Christianity in the Middle East

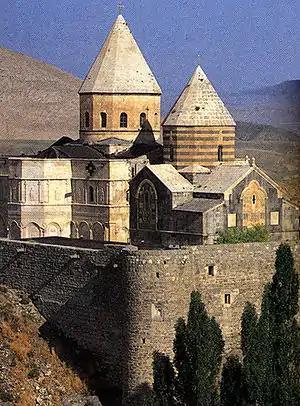
St. Thaddeus Monastery, or "Kara Kelissa", in Iran's West Azarbaijan province

Bahrain's second largest religion is Christianity, forming a religious minority of 14.5% people in Bahrain. Christians in Bahrain number 205,000 people. In the 5th century, Bahrain was a center of Nestorian Christianity, including two of its bishoprics. The ecclesiastical province covering Bahrain was known as Bet Qatraye. Samahij was the seat of bishops. Bahrain was a center of Nestorian Christianity until al-Bahrain adopted Islam in 629 AD. As a sect, the Nestorians were often persecuted as heretics by the Byzantine Empire, but Bahrain was outside the Empire's control offering some safety.